Torsion (gastropod)

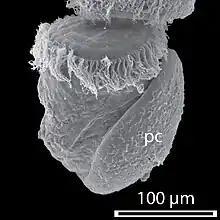
Trochophore of "Haliotis asinina" with calcified protoconch (pc) prior to torsion.

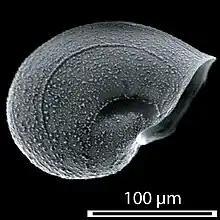
Protoconch of "Haliotis asinina" when the torsion is complete.

There are two different developmental stages which cause torsion. The first stage is caused by the development of the asymmetrical velar/foot muscle which has one end attached to the left side of the shell and the other end has fibres attached to the left side of the foot and head. At a certain point in larval development this muscle contracts, causing an anticlockwise rotation of the visceral mass and mantle of roughly 90˚. This process is very rapid, taking from a few minutes to a few hours. After this transformation the second stage of torsion development is achieved by differential tissue growth of the left hand side of the organism compared to the right hand side. This second stage is much slower and rotates the visceral mass and mantle a further 90˚. Detorsion is brought about by reversal of the above phases.